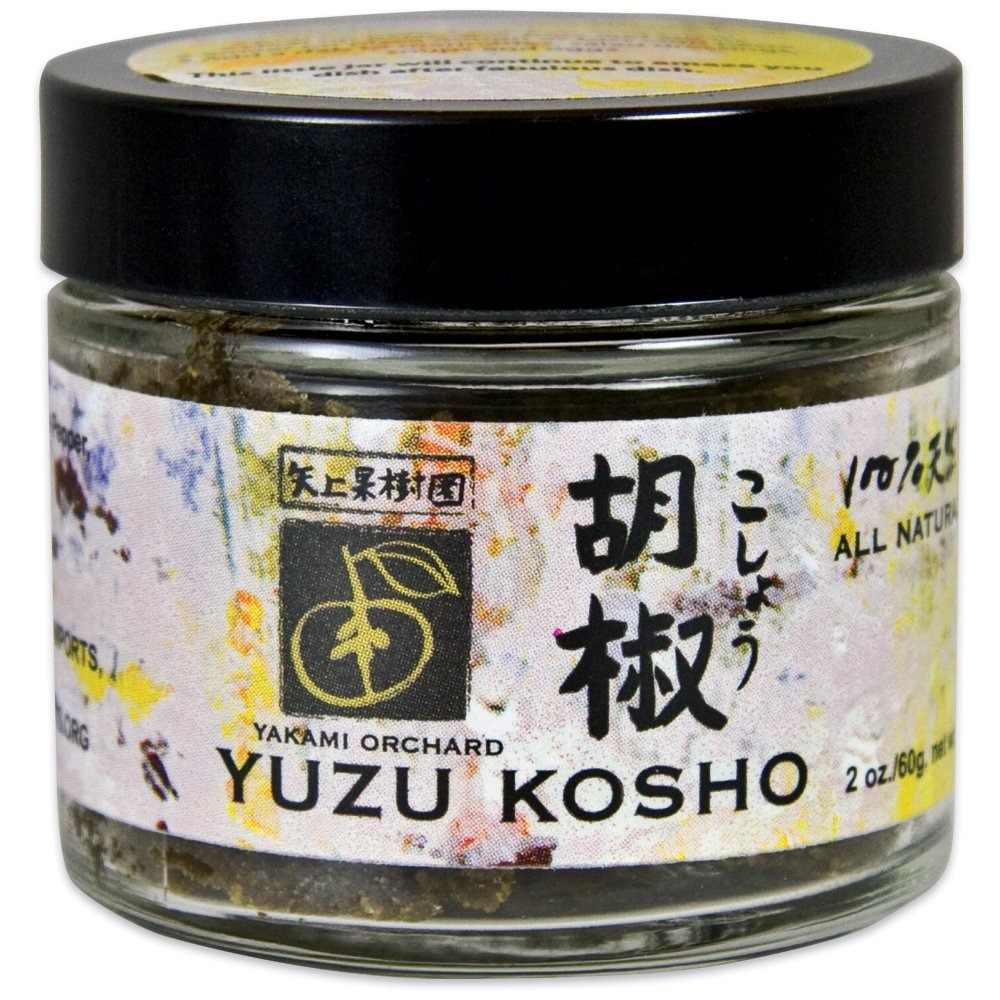
Item Name: Yuzu Kosho Rub - Red (2 ounce)
Bullet Point 1: Product Size: 1 jar - 2 oz
Bullet Point 2: From Japan, by Yakami Orchards
Bullet Point 3: Click the Gourmet Food World name above to see all of our products. We sell:
Bullet Point 4: Cheese, Foie Gras, Truffles, Wagyu Steaks, Baking Products, Spices, Oils, Balsamic Vinegars and more
Product Description: Yuzu is a Japanese citrus fruit that combines the flavors of oranges, tangerines and lemons, refreshingly tart. Yuzu Kosho is a spicy Japanese rub made from yuzu zest, and also blending chili pepper - in this case, red chili peppers - and salt. This little jar will continue to amaze you dish after fabulous dish. Rub on pork, fish or chicken. Heat up Asian one-pots and stir-fries. Smear on pizza dough or toss with pasta. Add a dab to marinades, salad dressings, soups and eggs. This creative and flavorful blend of chili peppers, Yuzu zest, sea salt and kombu is just amazing. Yakami Orchards is located on Kyushu Island, in Japan.
Value: 2.0
Unit: ounce

Price: 10.95